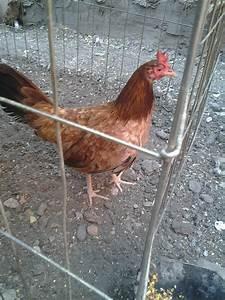
chicken